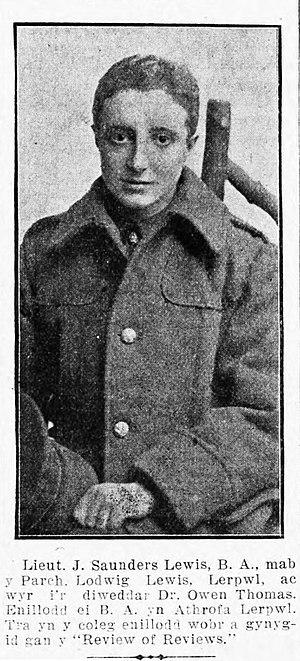
Saunders Lewis, né à Wallasey, Angleterre le 15 octobre 1893 et mort le 1ᵉʳ septembre 1985, est un nationaliste gallois et l'un des fondateurs du Plaid Cymru Genedlaethol, connu plus tard sous le nom Plaid Cymru. Il est un poète, dramaturge, historien, critique littéraire et politique. Lewis est généralement reconnu comme l'un des personnages les plus importants de la littérature du XXᵉ siècle en langue galloise. Lewis était nommé pour le prix Nobel de littérature de 1970.